1967 USS Forrestal fire

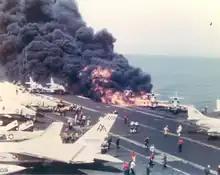
In the first moments of the disaster, an A-4 Skyhawk burns immediately after its fuel tank is ruptured by a Zuni rocket.

The Zuni rocket's warhead safety mechanism prevented it from detonating. The rocket broke apart on impact with the external fuel tank. The highly flammable JP-5 fuel spread on the deck under White's and McCain's A-4s, ignited by numerous fragments of burning rocket propellant, and causing an instantaneous conflagration. A sailor standing about forward was struck by a fragment of the Zuni or the exploding fuel tank. A fragment also punctured the centerline external fuel tank of A-4 #310, positioned just aft of the jet blast deflector of catapult number 3. The resulting fire was fanned by winds and the exhaust of at least three jets. Fire quarters and then general quarters were sounded at 10:52 and 10:53. Condition ZEBRA was declared at 10:59, requiring all hands to secure the ship for maximum survivability, including closing the fire-proof steel doors that separate the ship's compartments.